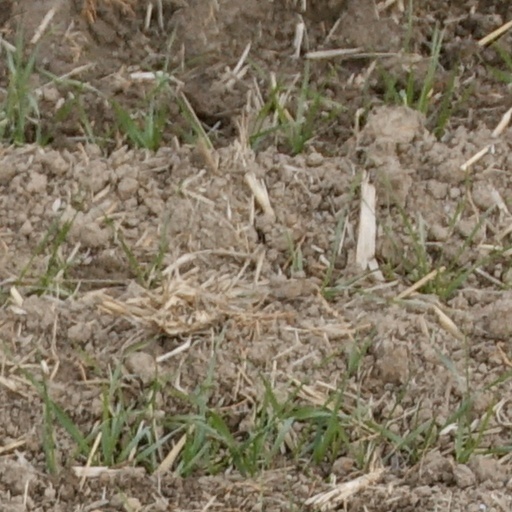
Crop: wheat